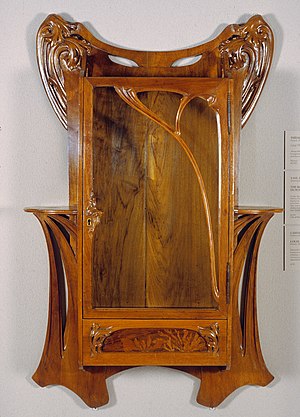
Jugendstil
Jugendstil er en kunstnerisk stilperiode i Europa 1896-1910 og i Danmark 1900-1915, hvor stilen ofte blandedes med nationalromantikken.